Minne-Ha-Ha II

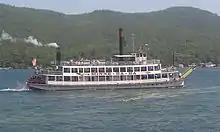
The steamer "Minne-Ha-Ha" operating on Lake George.

The ship was designed by H.M. Tiedemann Company of New York City. Construction started on October 2, 1968, at the Steamboat Company's shipyard in Baldwin, located near Ticonderoga, New York, at the lake's northern end. The hull of the new ship was launched on December 6, 1968, and was towed by the "Mohican" to the Steel Pier in Lake George Village. The remainder of the boat's superstructure was erected there, and completed over the winter months at the cost of $270,000. The new boat was 103 feet long, had a 30-foot beam, and a draft of 3.5 feet. She had a displacement of 200 tons and a top speed of 7 miles per hour. Wilbur Dow's wife, Ruth, struck the champagne bottle against the boat on July 30, 1969, and the ship was christened "Minne-Ha-Ha", meaning "laughing waters". She is the second boat by the Lake George Steamboat Company to have this name, sharing it with a side-wheeler that served from 1857 to 1878.